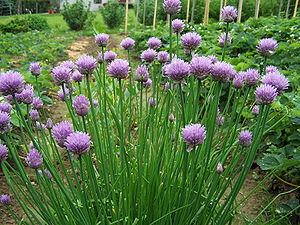
Cette liste de Tracheophyta de Bosnie-Herzégovine, ainsi que d’espèces introduites est un aperçu incomplet d’espèces de mousses, de fougères, de gymnospermes et d’angiospermes citées dans la littérature disponible en langues bosniaque, croate, serbe et serbo-croate. Cet aperçu n’inclue pas des espèces cultivées ni celles occasionnellement introduites.